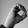
ASL letter: O